Bengal cat

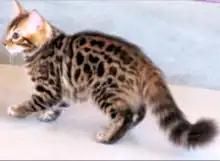
Bengal longhair kitten

Some long-haired Bengals (more properly, semi-long-haired) have always occurred in Bengal breeding. Many different domestic cats were used to create the Bengal breed, and it is theorized that the gene for long hair came from one of these backcrossings. UC Davis has developed a genetic test for long hair so that Bengal breeders could select Bengal cats with a recessive long-hair gene for their breeding programs.